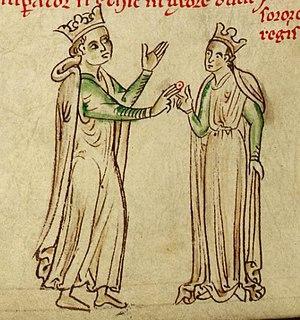
Isabelle d'Angleterre, également appelée Élisabeth, née en 1214 à Gloucester et morte le 1ᵉʳ décembre 1241 à Foggia, est une princesse anglaise de la maison Plantagenêt. Elle fut reine de Sicile, reine de Germanie et impératrice du Saint-Empire de 1235 jusqu'à sa mort, par son mariage avec l'empereur Frédéric II.
Cette page dresse une liste de personnalités nées au cours de l'année 1214
Les conjoints des souverains de Sicile ont pour la plupart partagé le titre de leur époux ; à une exception près, le monarque était un roi et son épouse prenait de façon systématique le titre de reine. Le seul cas de reine régnante est Marie Iʳᵉ et son mari fut un roi consort de Sicile, avant de lui succéder à son veuvage.
Cet article présente la liste des princesses de Tarente, une principauté du sud de l'Italie.